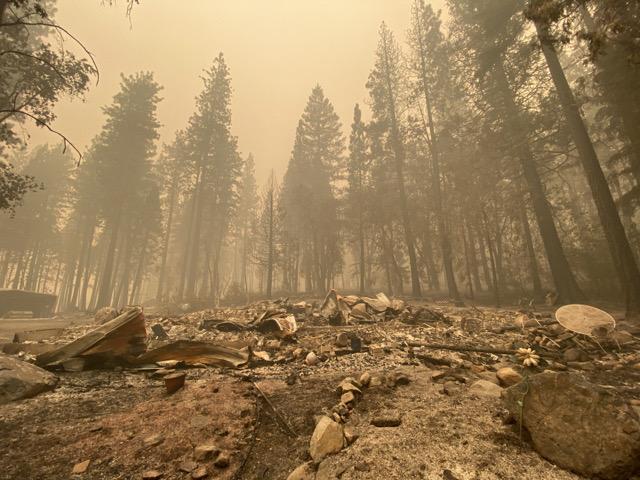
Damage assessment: destroyed